Ore Mountains

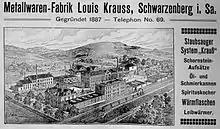
The metalware factory of Louis Krauss, founded in 1887, in Schwarzenberg/Erzgeb. had developed by the time of German reunification into one of the most important production facilities for washing machines in Eastern Europe.

Towards the end of the 19th century, mining slowly declined again. Drainage costs increased, from the mid-19th century, led to a steady decrease in yield, despite sinking of deeper galleries ("Erbstollen") and the expansion of ditch and tunnel ("Rösche") systems for supplying the necessary water for overshot wheels from the crest of the mountains, such as the Freiberg Mines Water Management System or the "Reitzenhainer Zeuggraben". Only a few mines remained profitable over a long period. Amongst them was the "Himmelsfürst Fundgrube" near Erbisdorf, whose 50 continuous years of profitable operation were commemorated in 1818 with the issue of a commemorative coin ("Ausbeutetaler") and which went on to make a profit continuously until 1848. Thanks to discoveries of rich ore seams it became the most productive Freiberg mine of the 19th century.